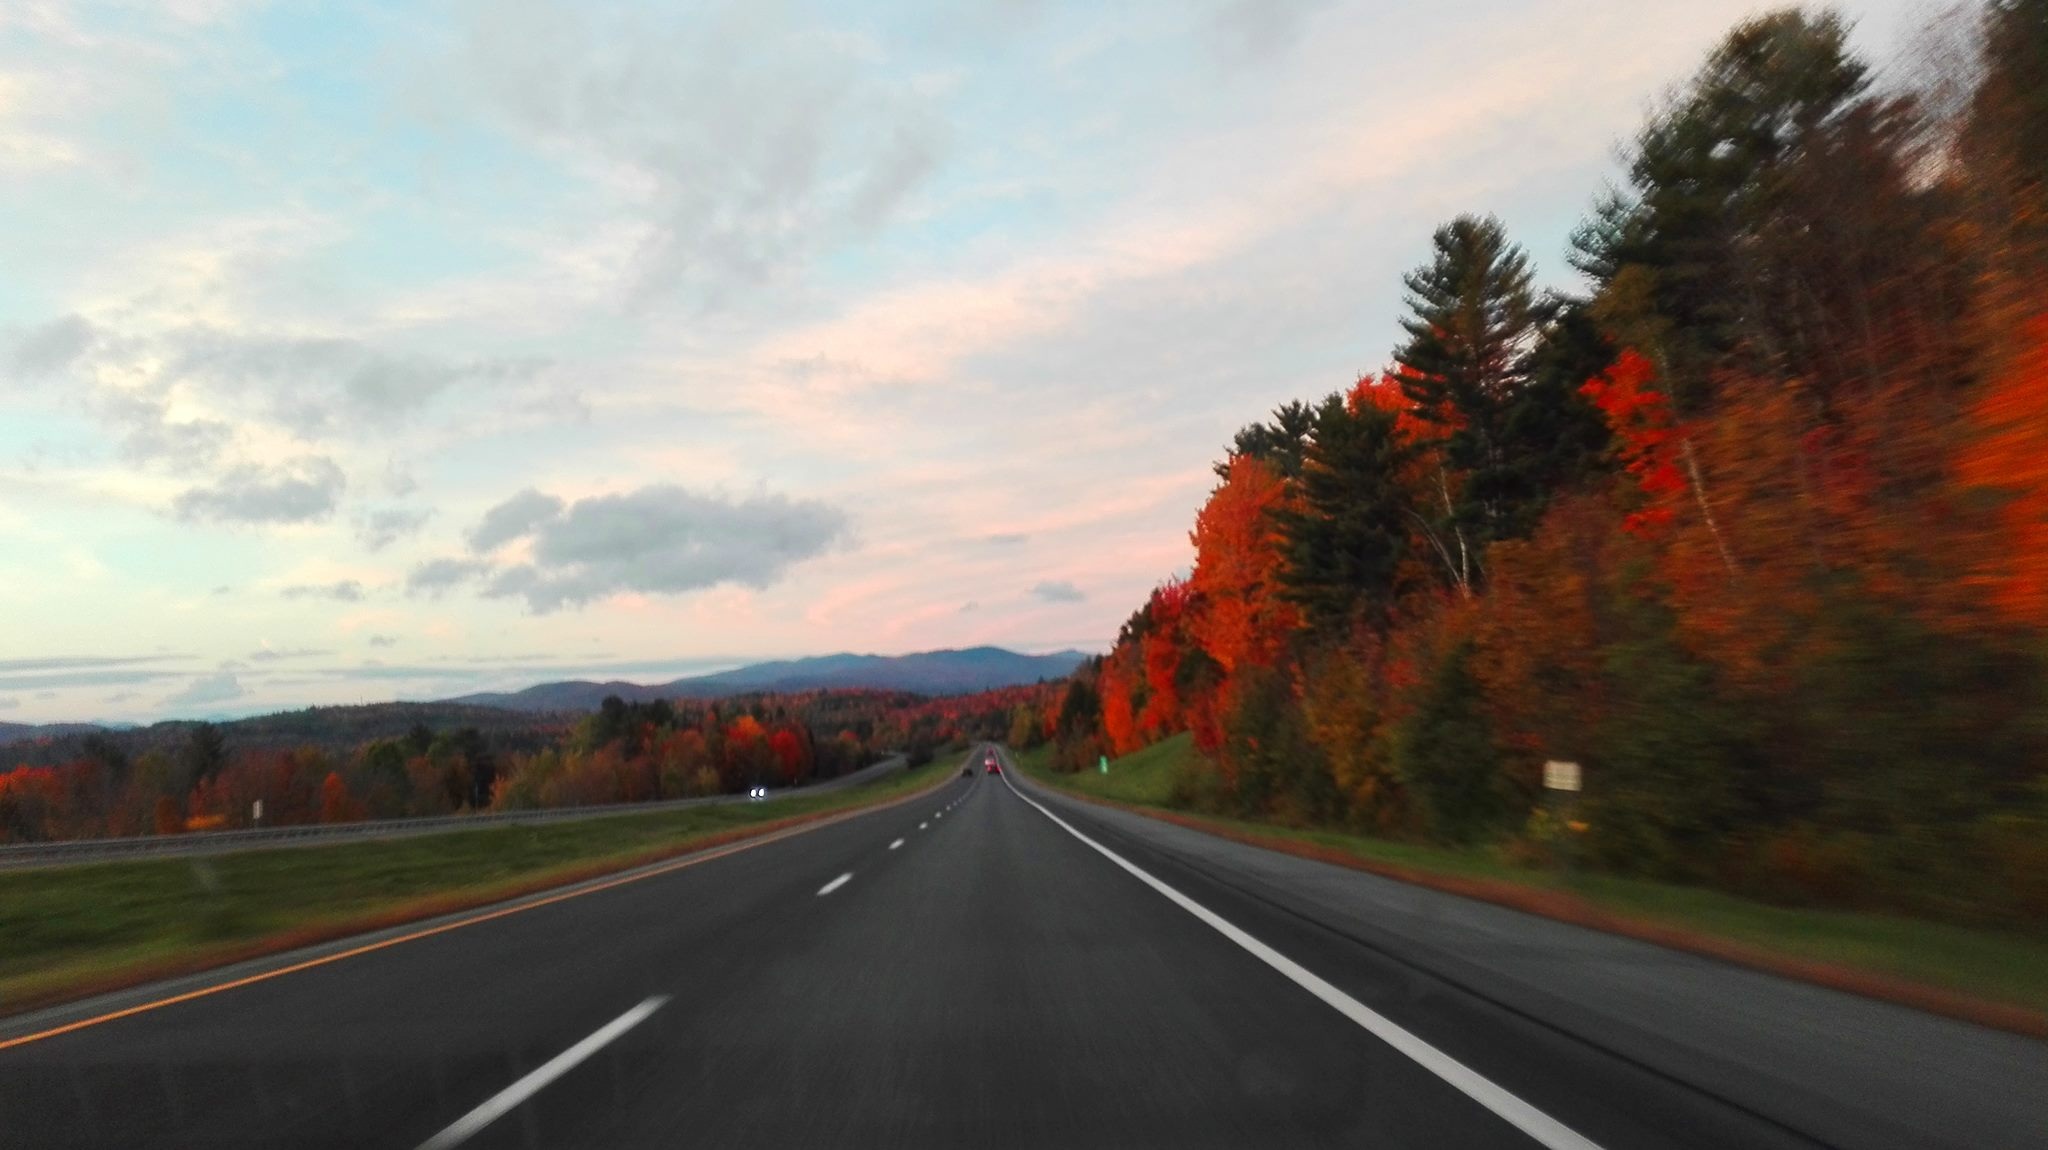
landscape, tree, nature, mountain, sun, sunset, road, fall, highway, driving, asphalt, summer, travel, color, usa, lane, united states, road trip, infrastructure, greens, controlled access highway